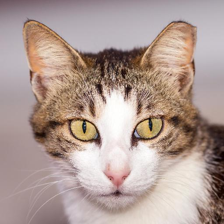
Label: animals